Abraham Lake

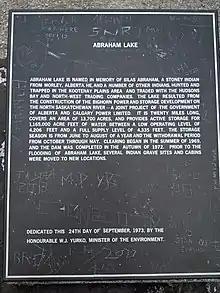
Plaque found at Abraham Lake

Abraham Lake was created by the former Calgary Power Company, now TransAlta, in 1972, with the construction of the Bighorn Dam. Planning of the dam involved no evaluation of the social and environmental effects it may have caused and no public hearings were held prior to the construction. Construction of the Bighorn Dam flooded the Kootenay Plains and stopped the livelihood (hunting and fur trapping) of the Bighorn band of the Stoney Nakoda First Nation that had lived in that area. It had flooded their cabins, graves and pastures.